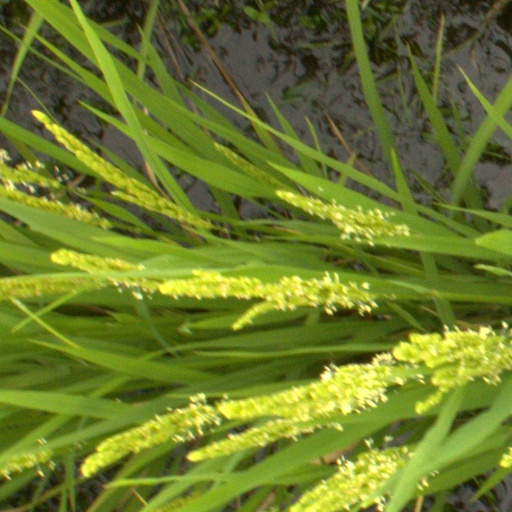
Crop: rice